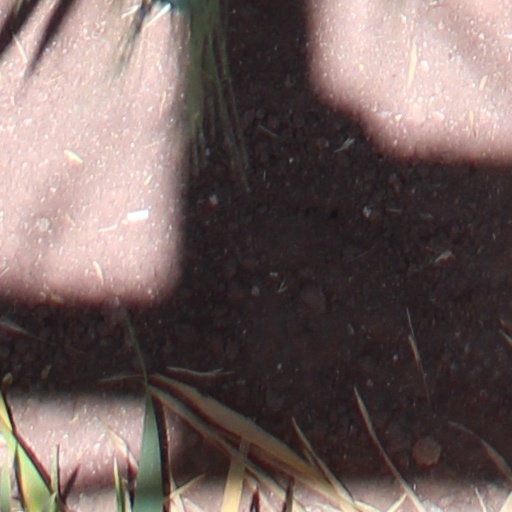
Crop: wheat